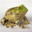
Label: frog